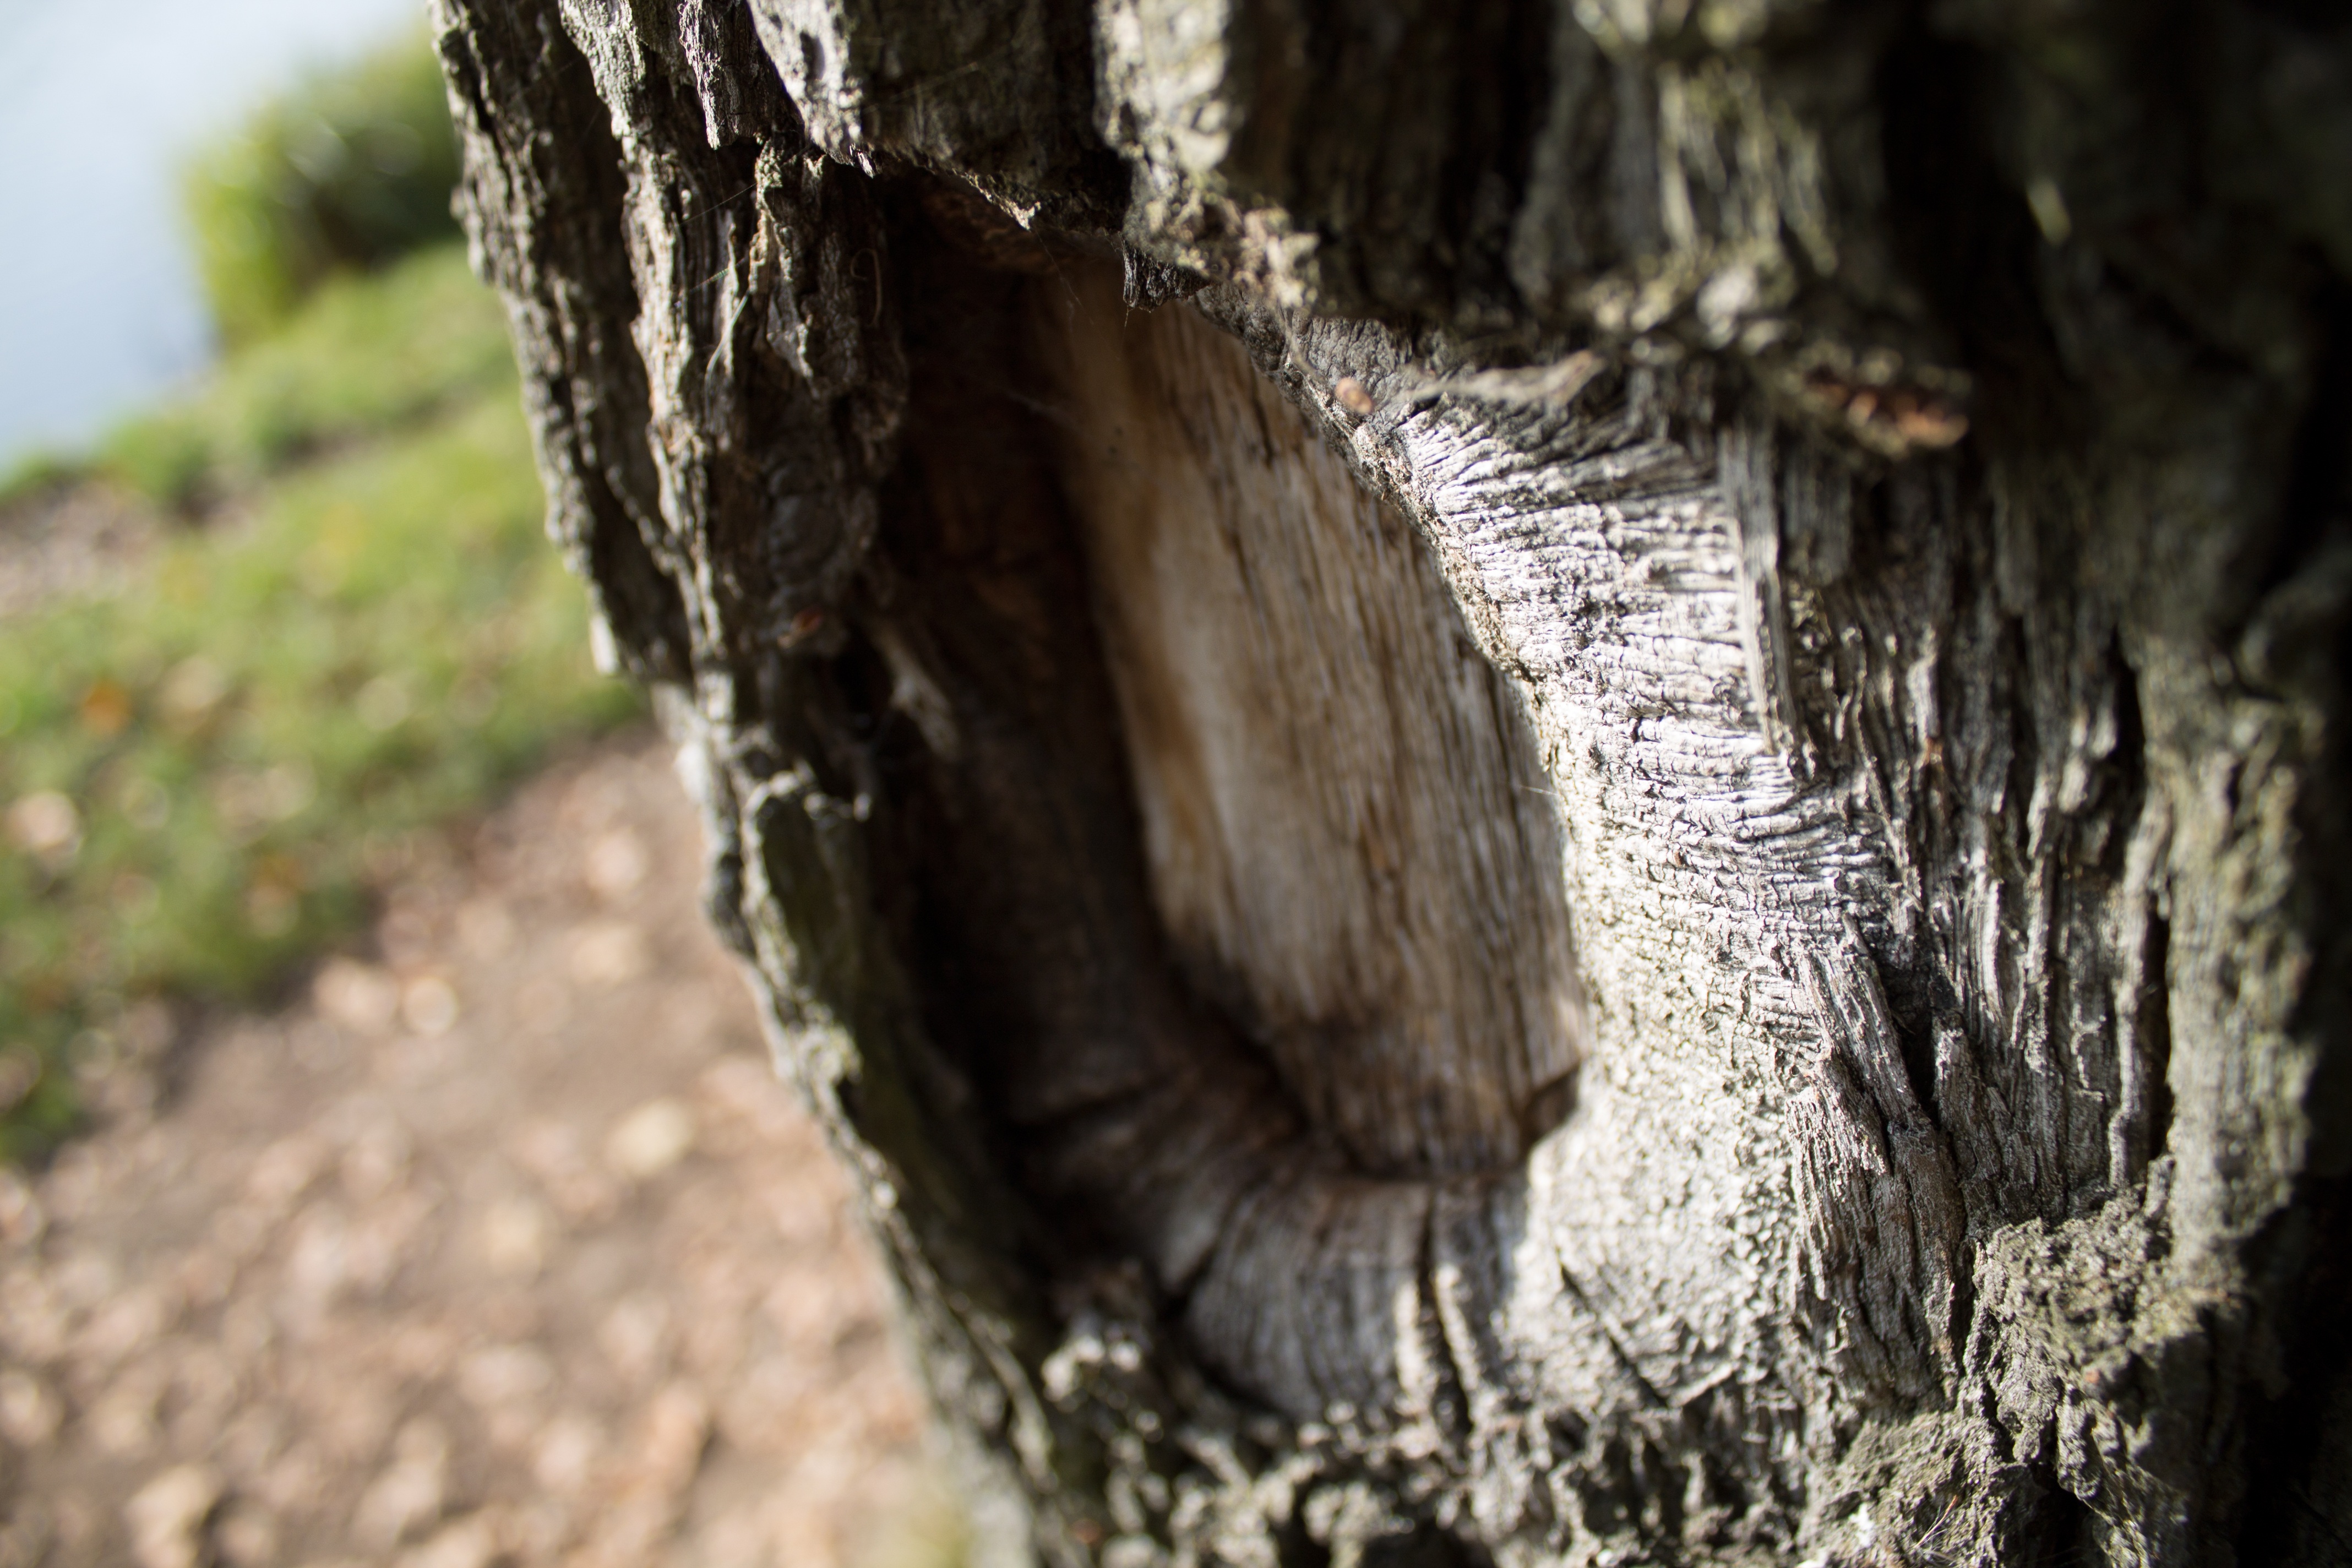
tree, nature, branch, plant, wood, leaf, trunk, wildlife, park, fauna, close up, macro photography, konar, woody plant